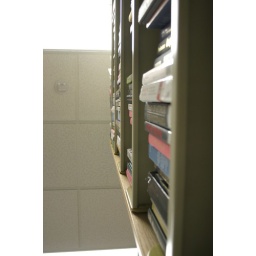
book shelf in the library